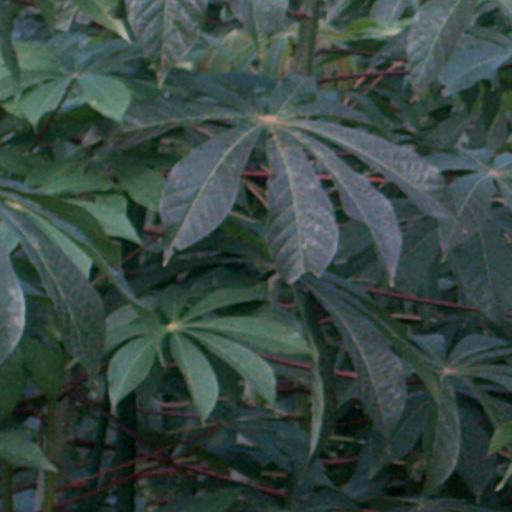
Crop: cassava